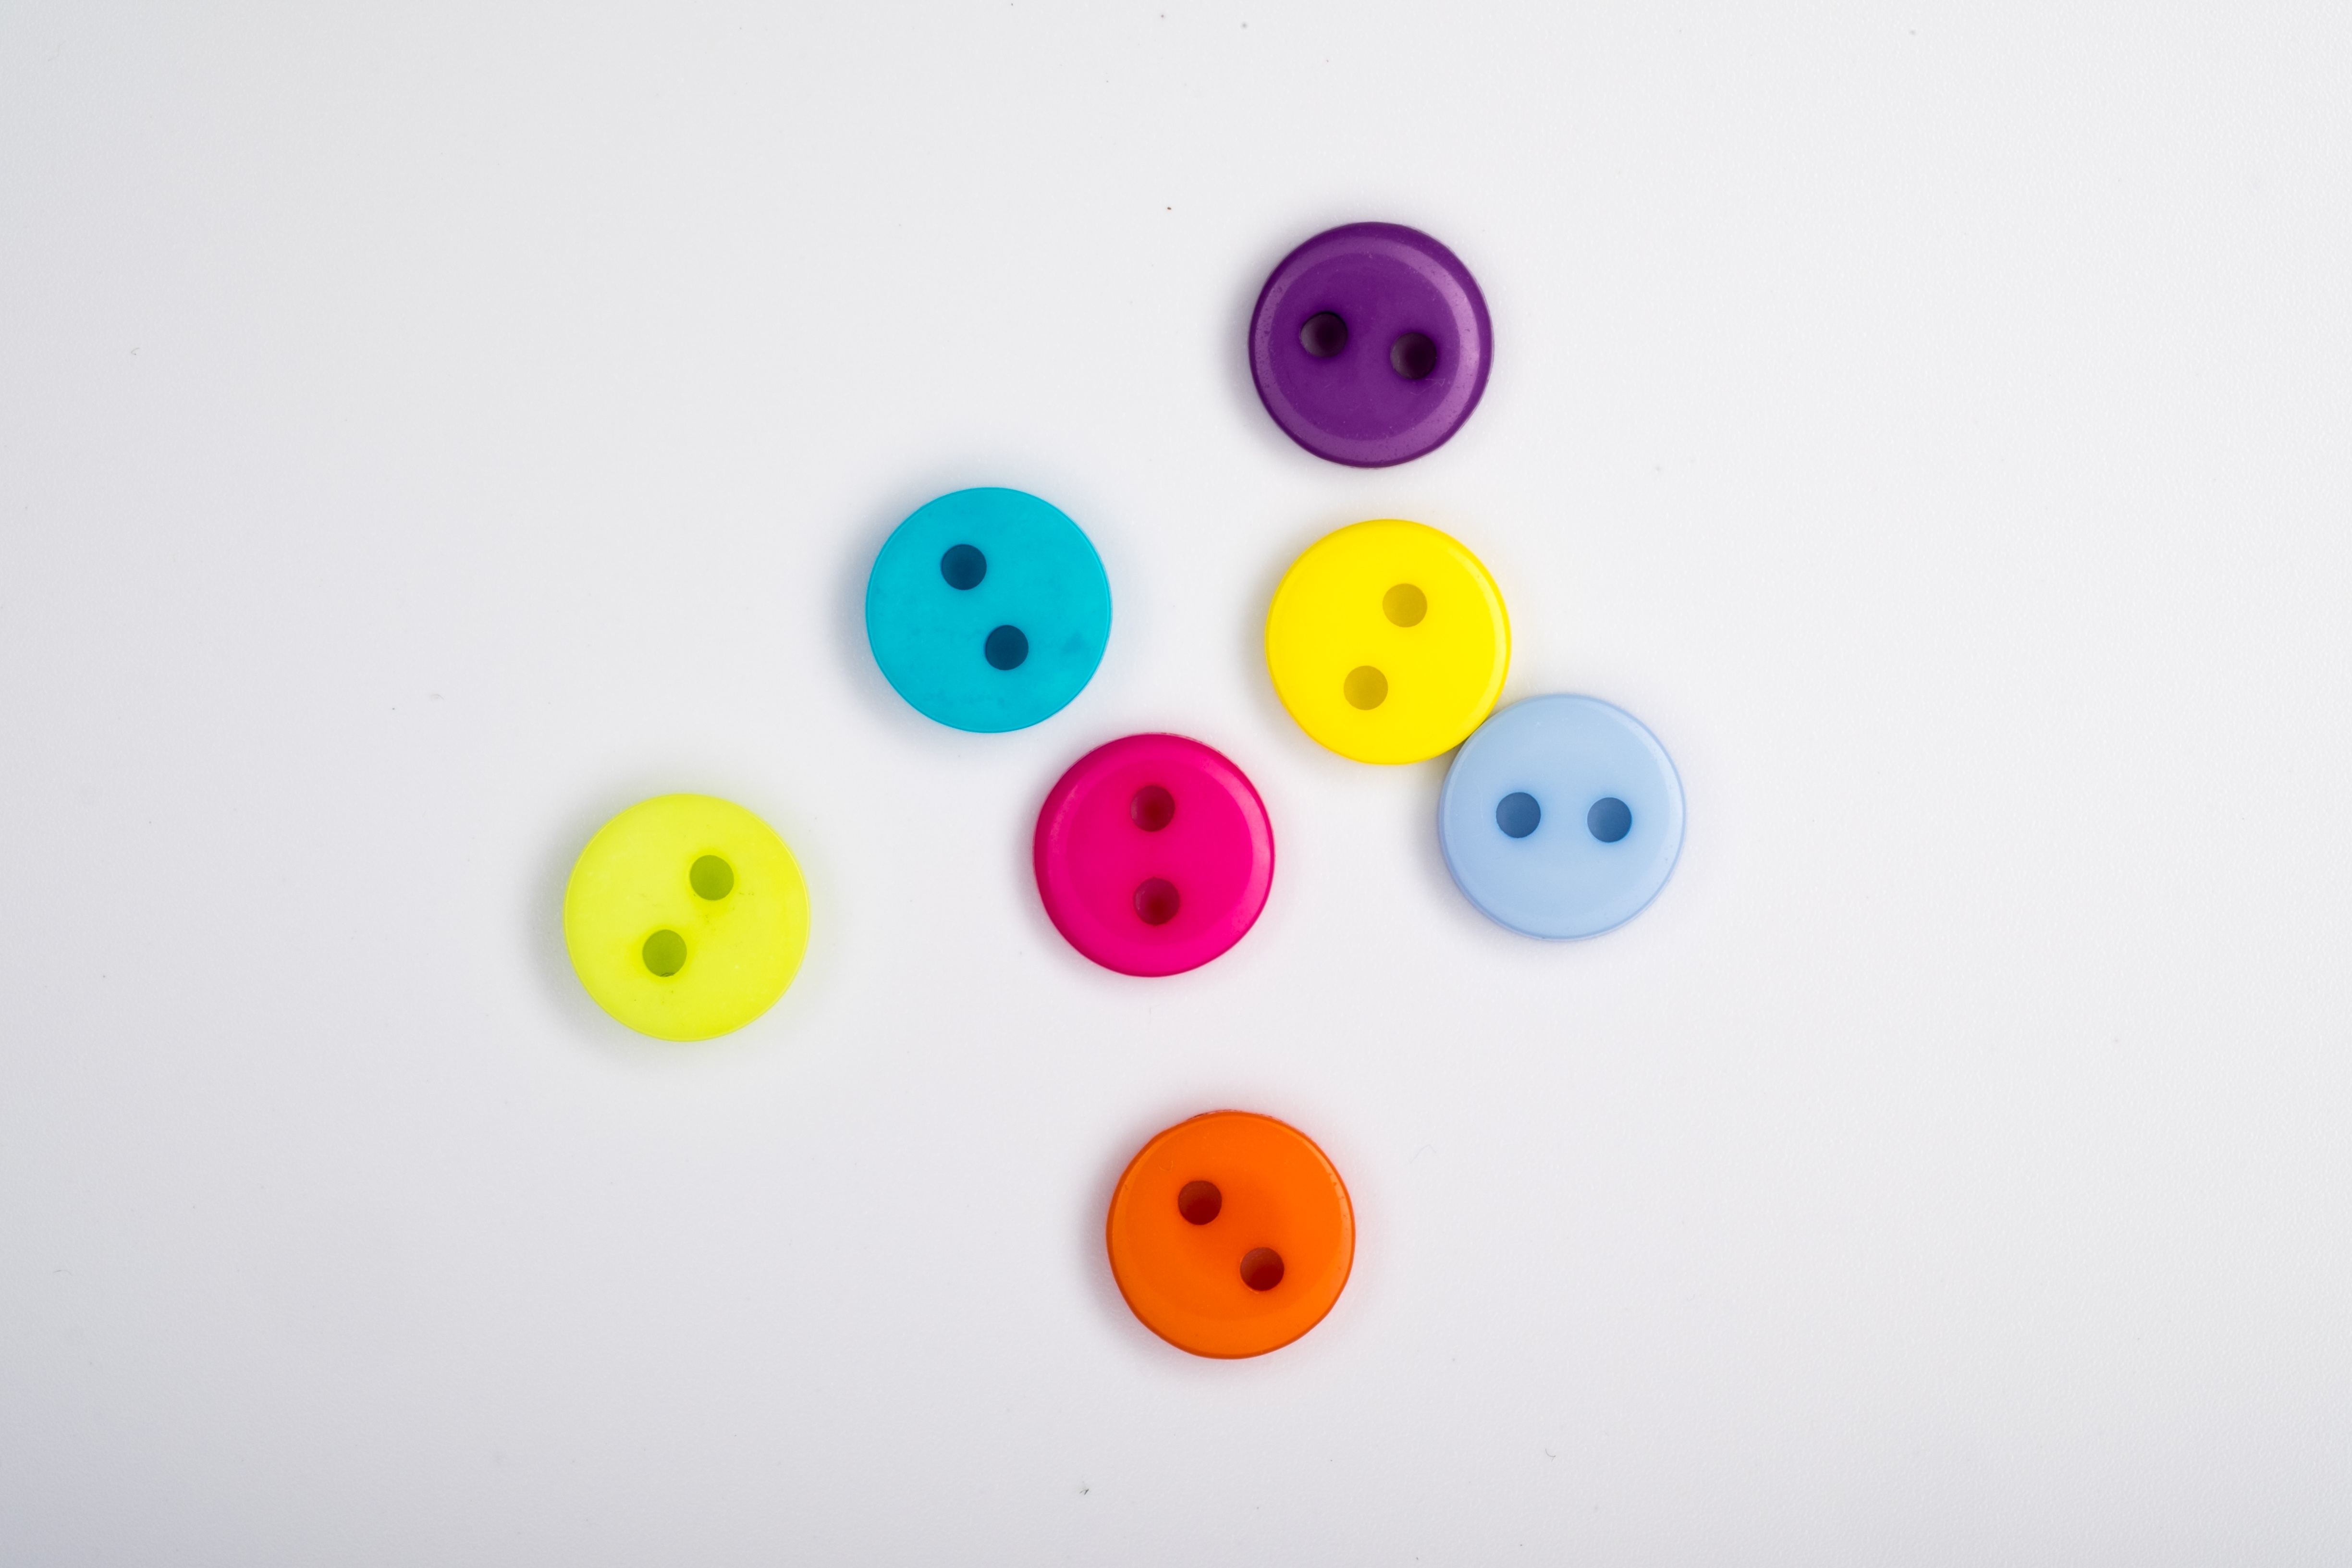
hand, number, color, holiday, toy, circle, button, sew, product, bright, joy, buttons, shape, congestion, a bunch of, fashion accessory, colored scattering, colored buttons